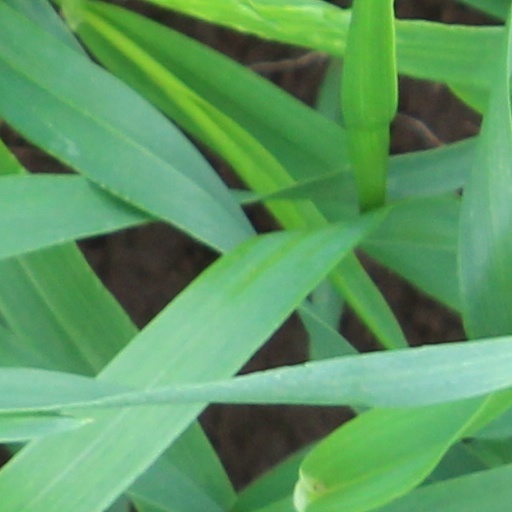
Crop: wheat